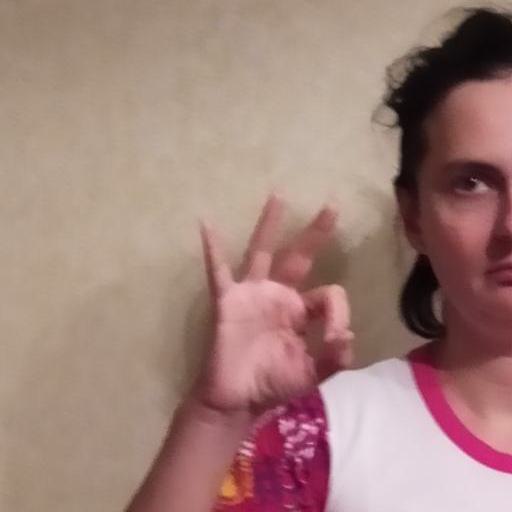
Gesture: ok